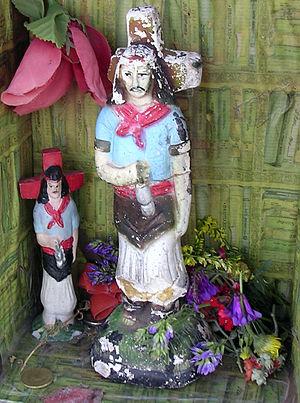
Gauchito Gil est une figure légendaire, objet de dévotion populaire en Argentine. Son origine historique est très incertaine. Antonio Mamerto Gil Núñez, gaucho de son état, aurait vécu au XIXᵉ siècle dans la province de Corrientes.